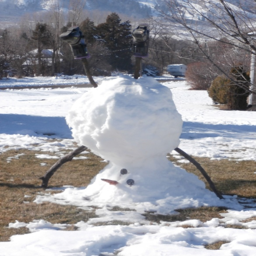
a snowman standing on its head